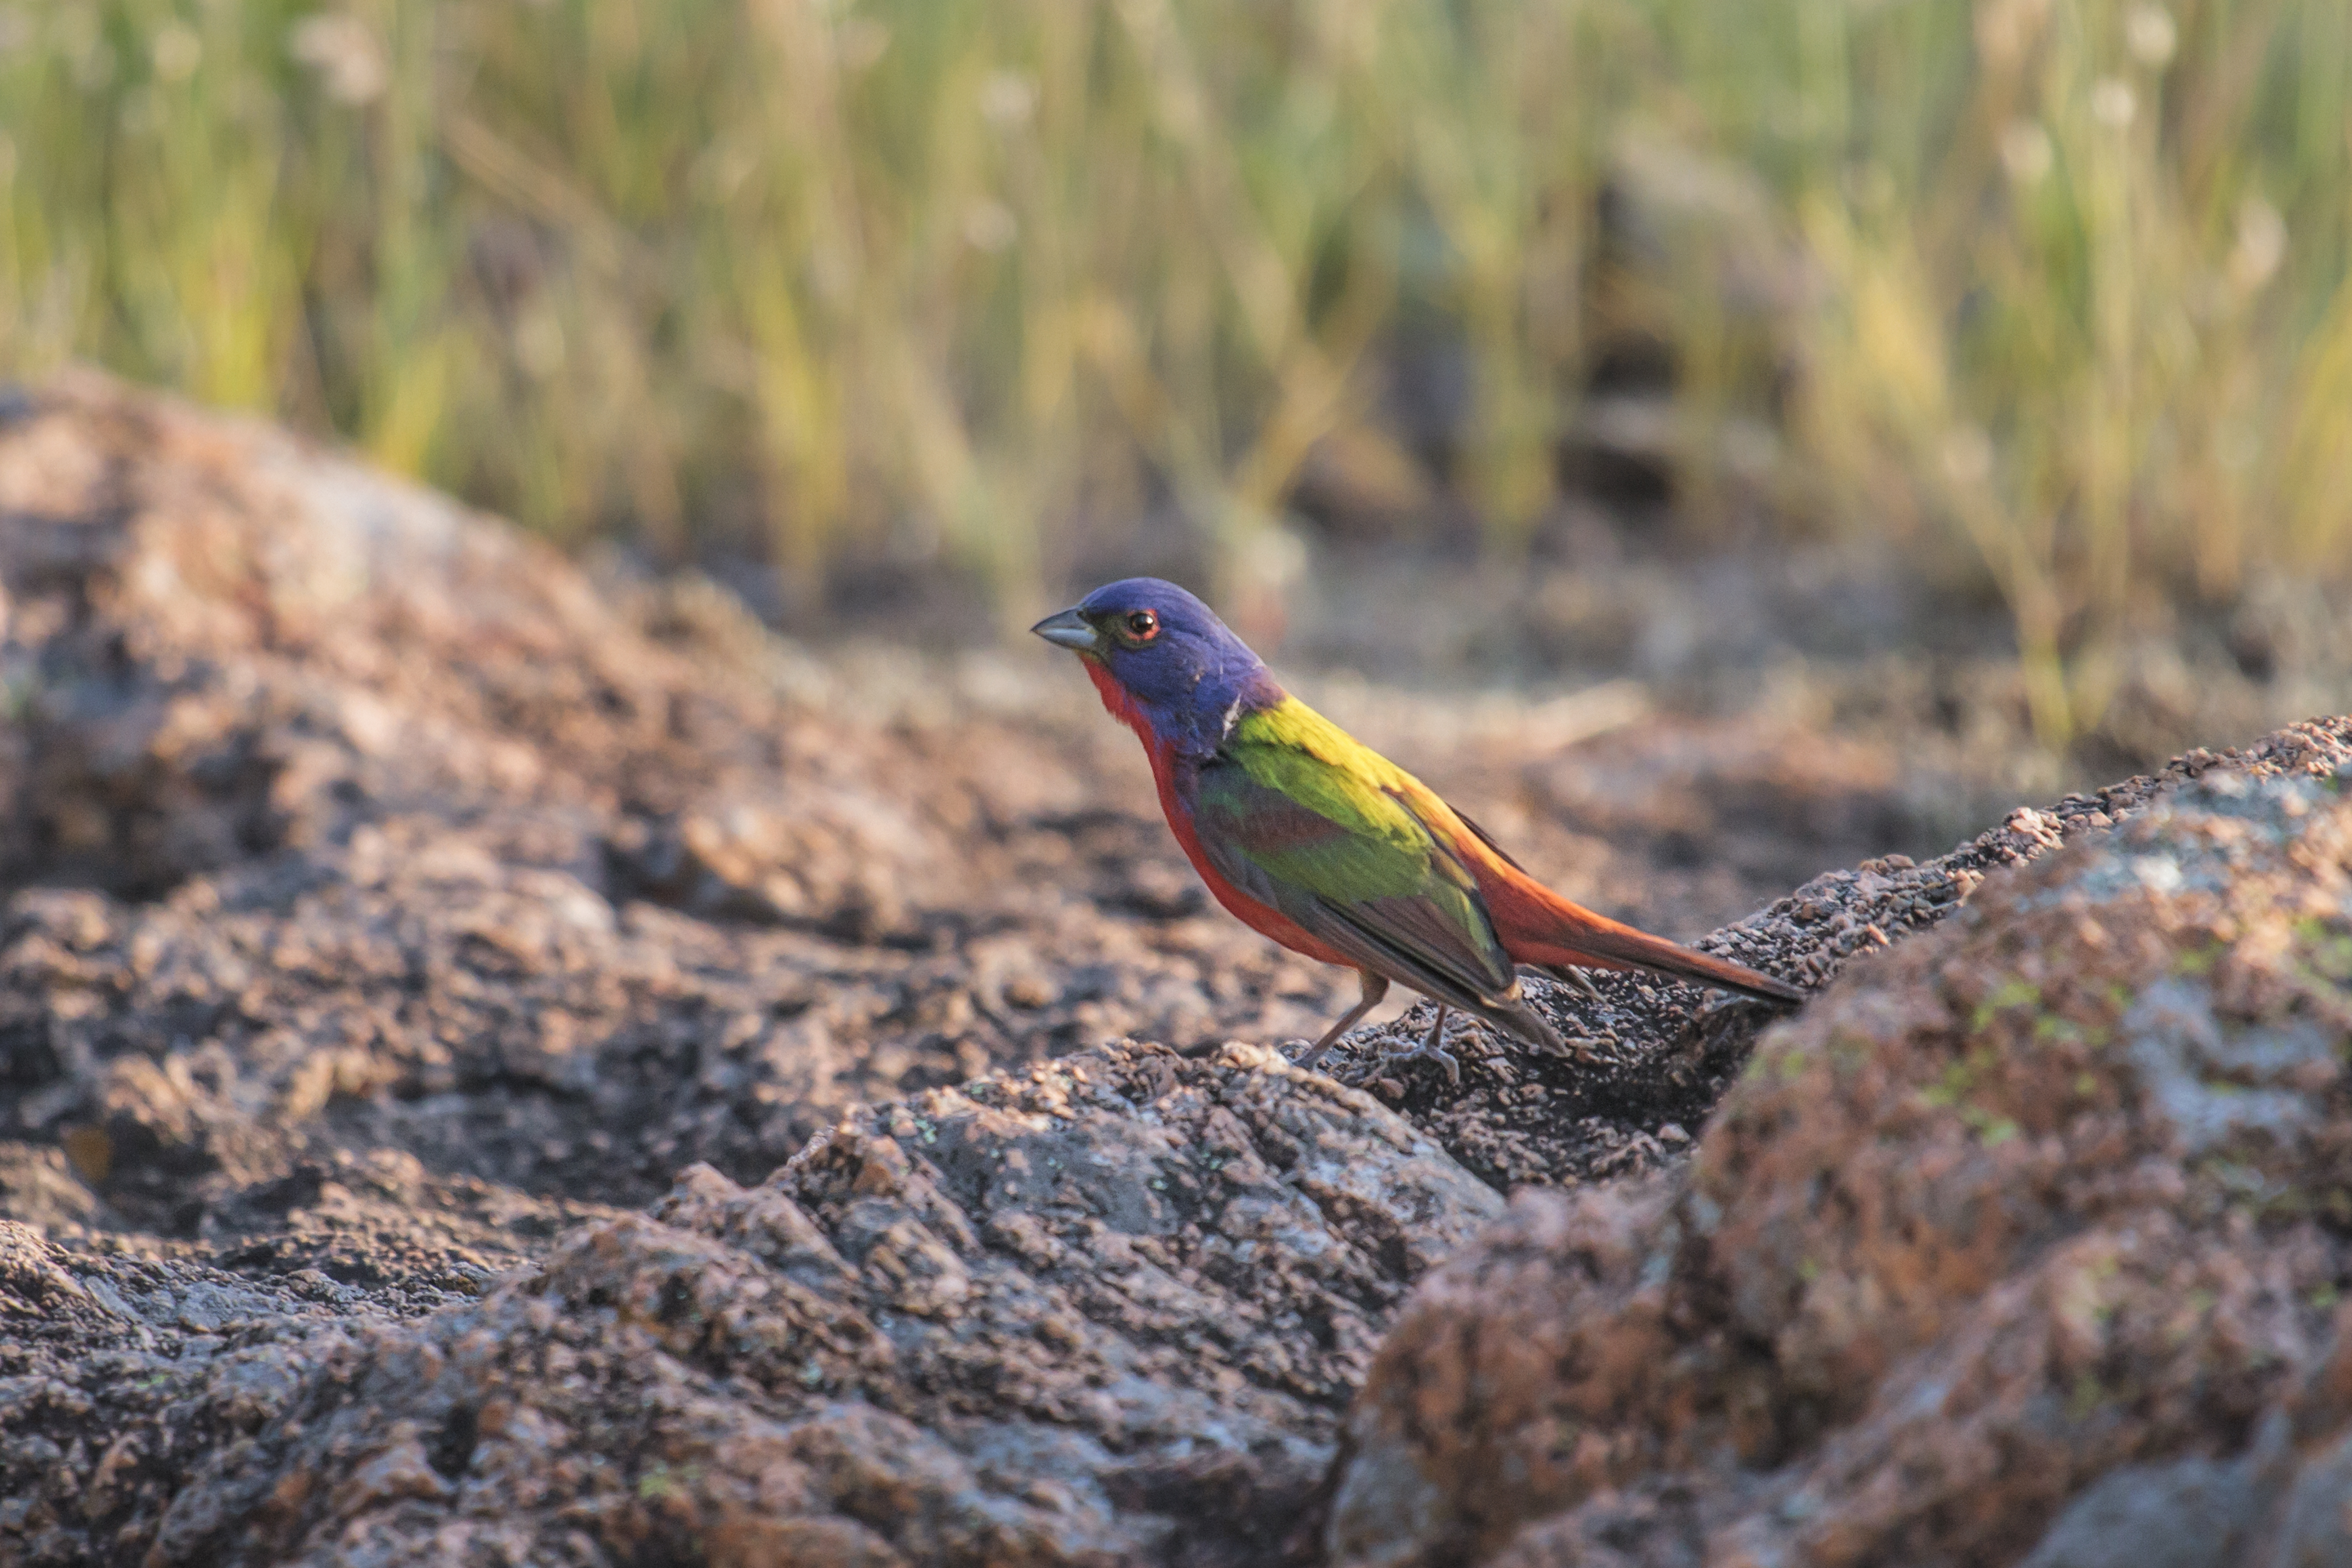
nature, branch, bird, wildlife, green, beak, fauna, vertebrate, oklahoma, larrysmith, wichitamountains, perching bird